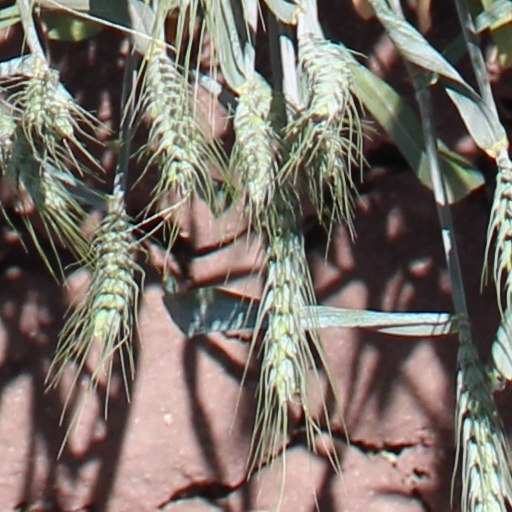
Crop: wheat